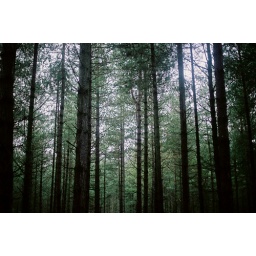
Quiet Suffolk pine forest around dusk.